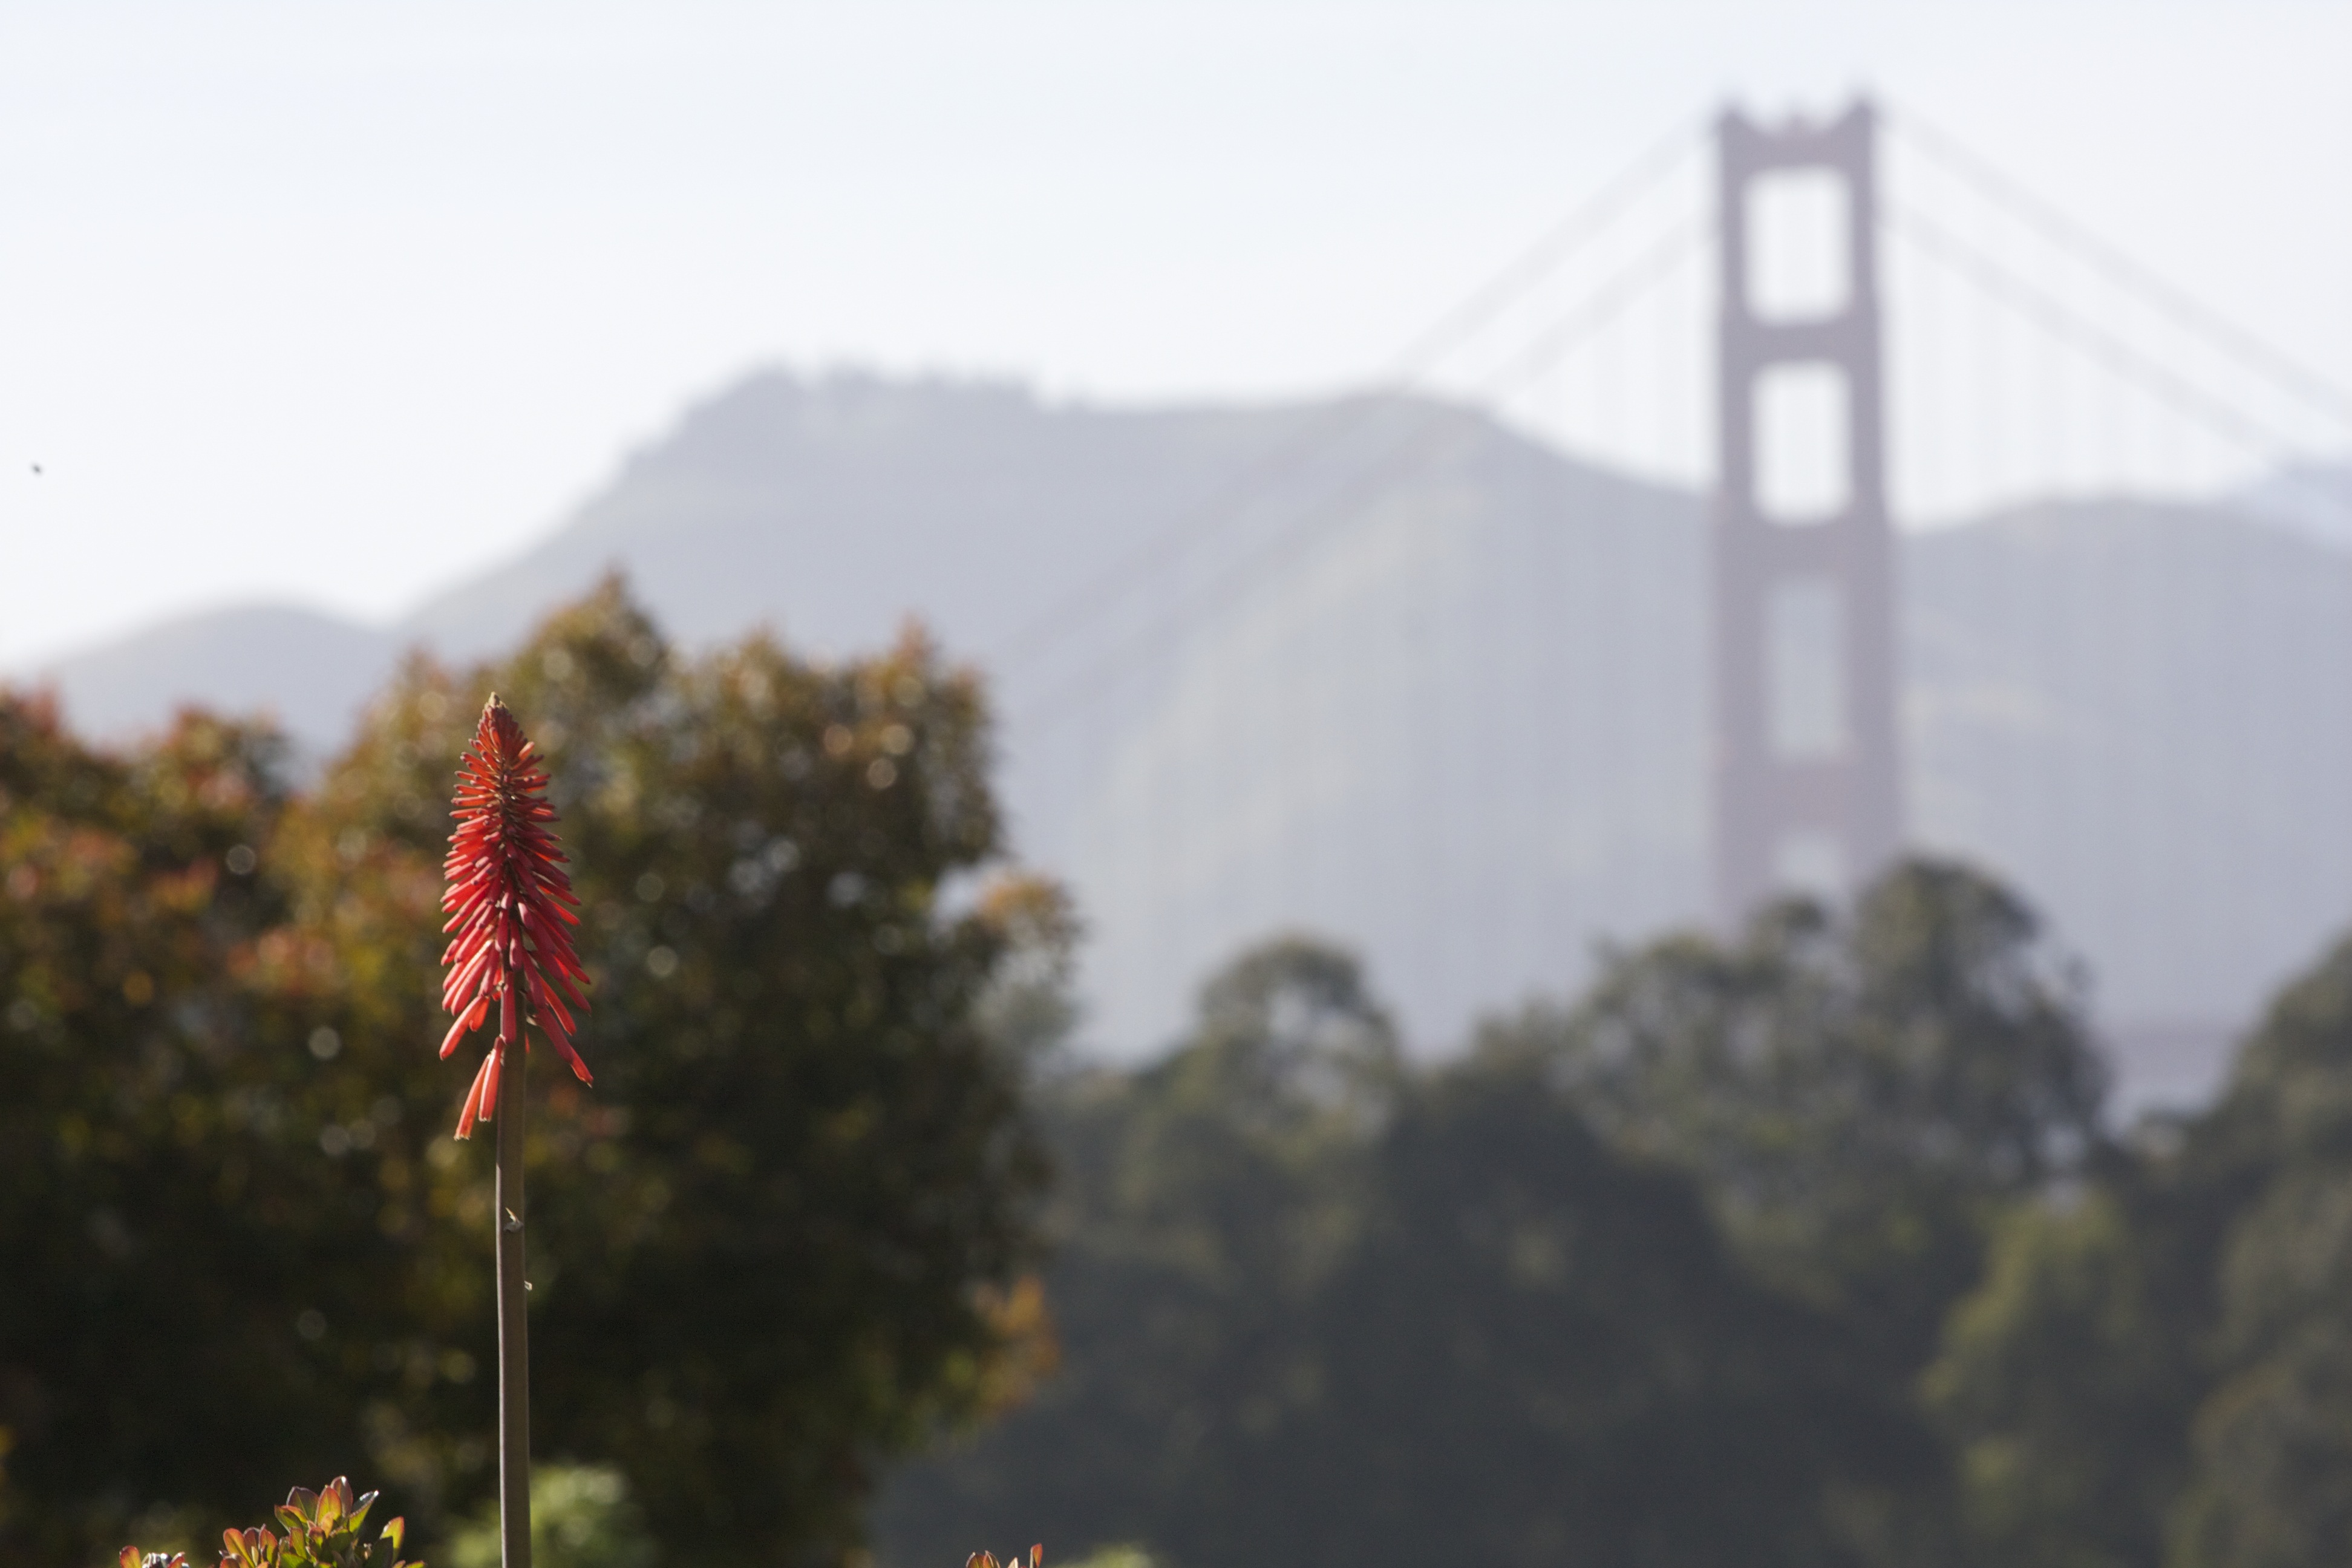
tree, nature, mountain, plant, fog, bridge, sunlight, morning, hill, flower, wind, san francisco, tower, park, red bridge, atmospheric phenomenon, atmosphere of earth